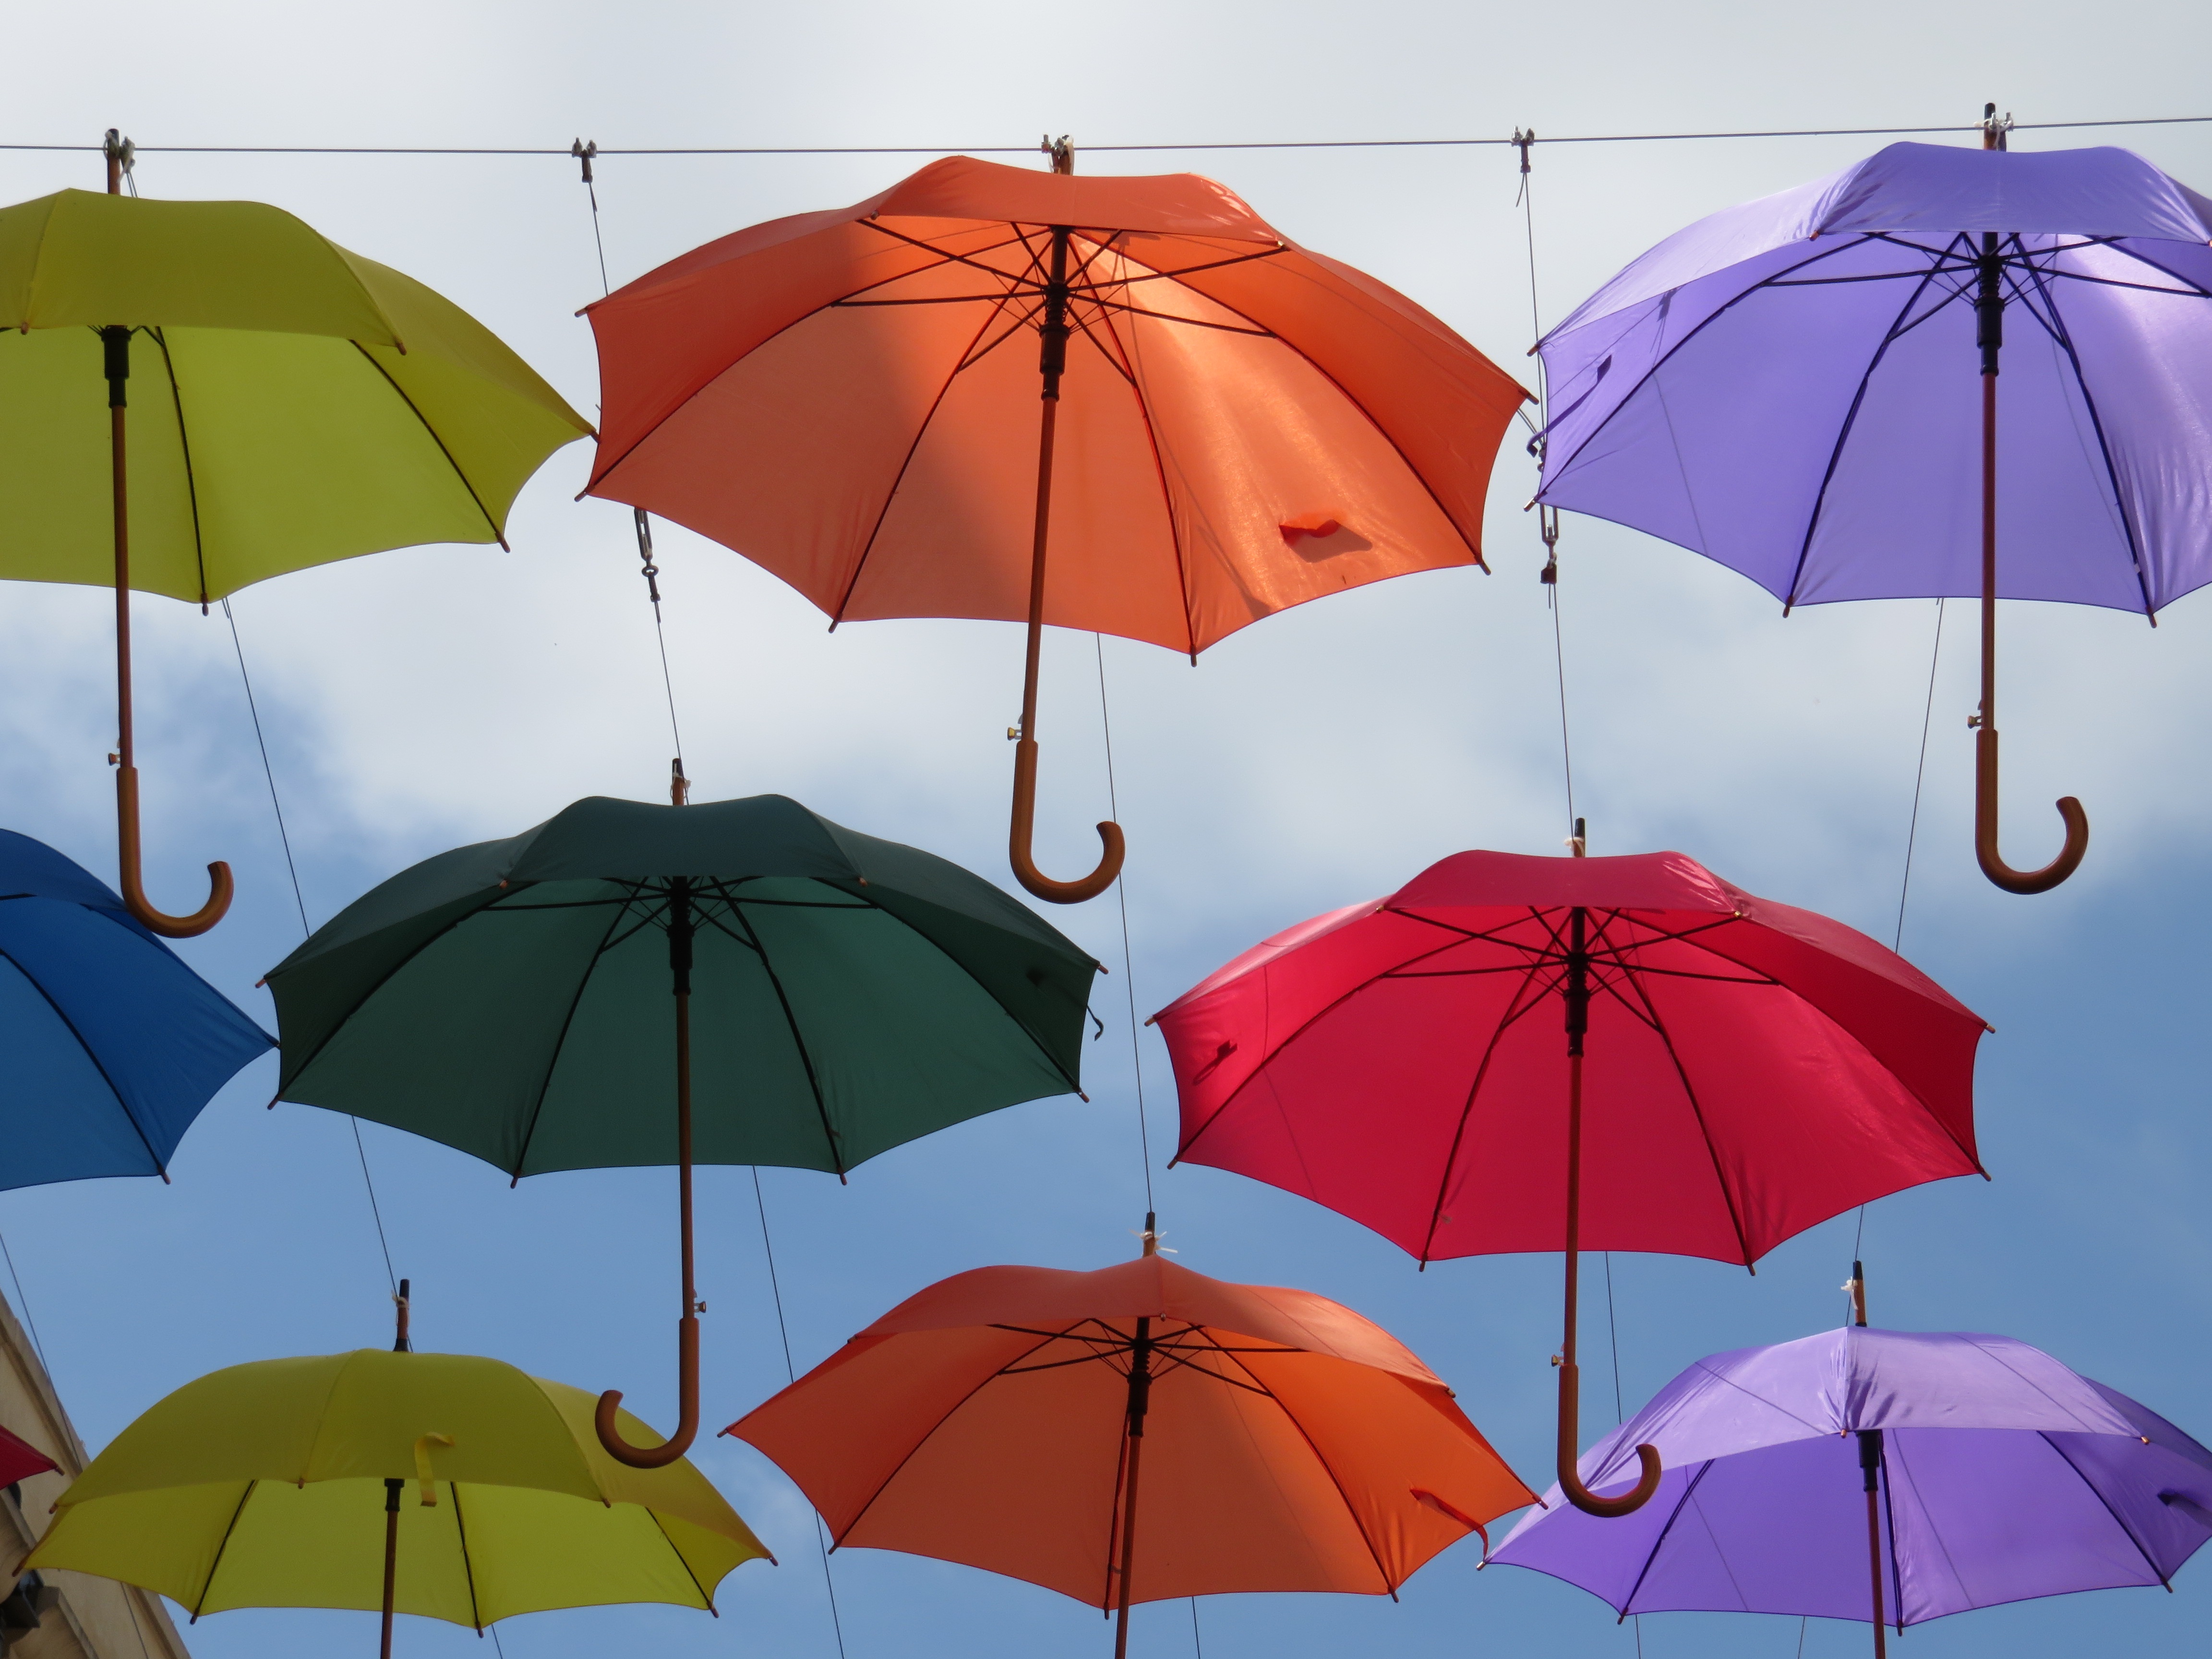
sky, summer, umbrella, colourful, color, colorful, colour, umbrellas, parasol, fashion accessory